Marco Kroon

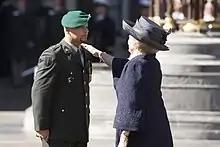
Kroon being awarded by Queen Beatrix of the Netherlands

From March 2006, to August 2006, Kroon, then a lieutenant, was dispatched to the Afghan province of Uruzgan. His job, as platoon commander of the Dutch special forces unit "Viper", was to reconnoiter and to map the area so that Task Force Uruzgan could be established. In this period he distinguished himself by exceptional deeds during six extremely dangerous actions which broke out during ISAF patrols by "Viper" and a platoon of the Australian Special Air Service Regiment.